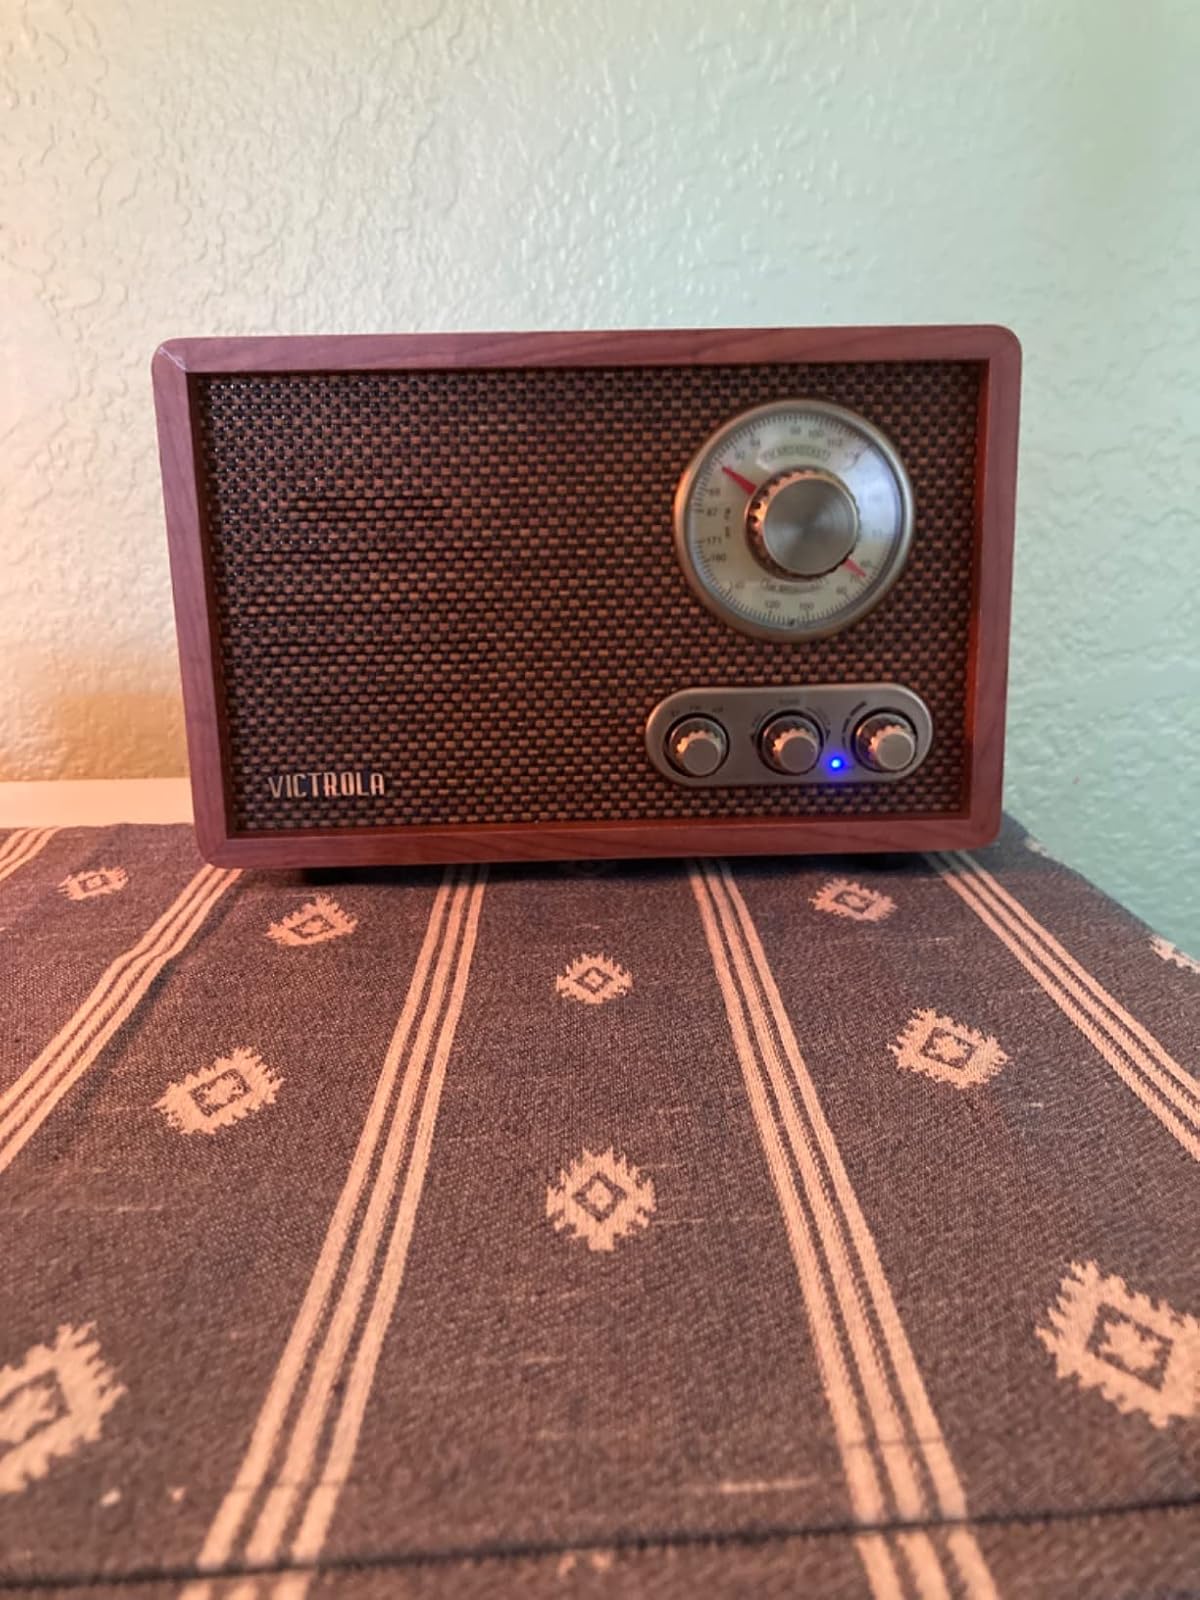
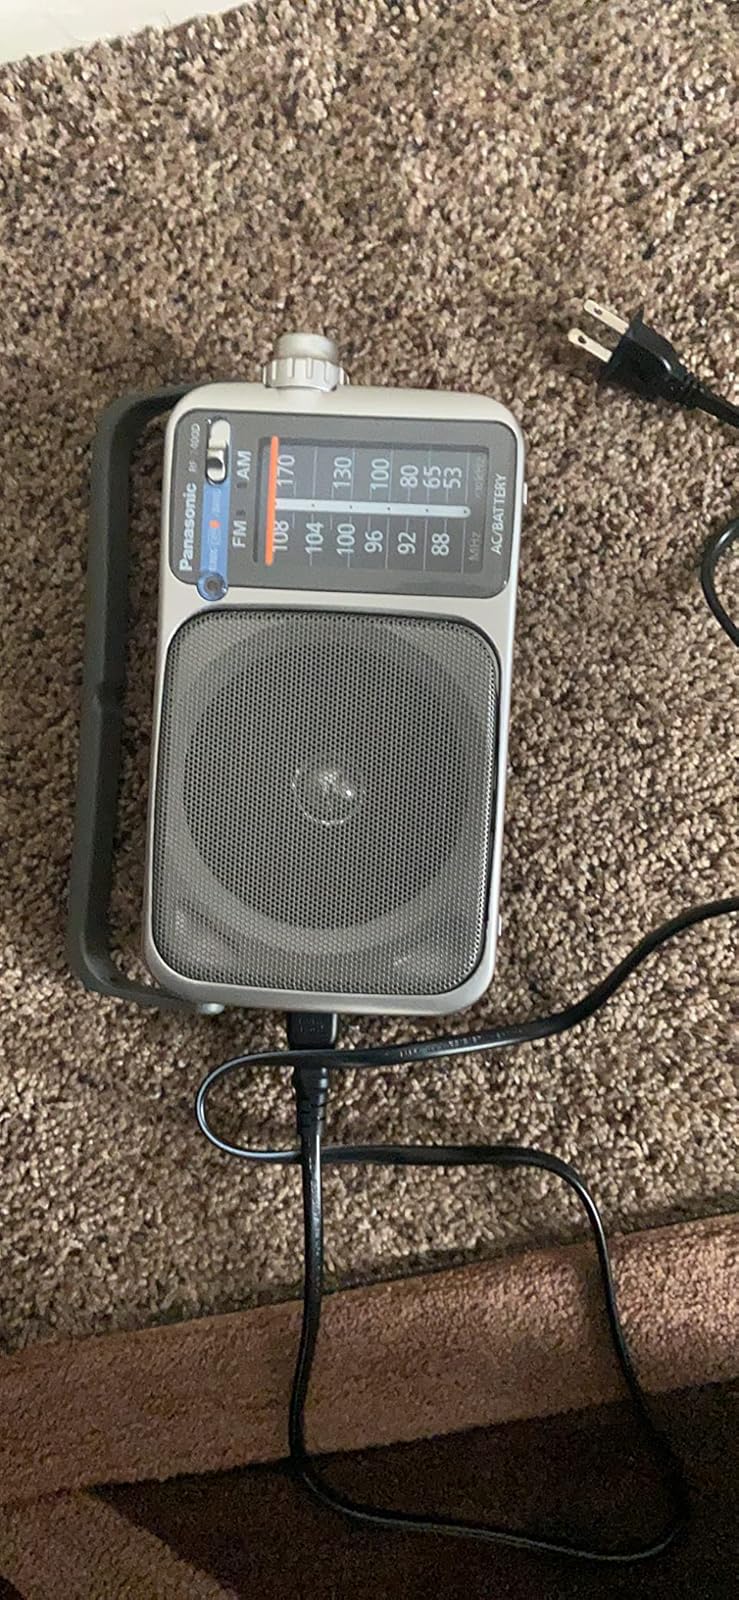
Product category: radio
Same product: no